Transnistria

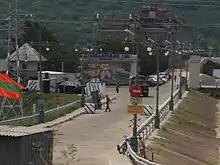
Russian soldiers at the border between Transnistria and Moldova at Dubăsari

The opposition Narodovlastie party and Power to the People movement were outlawed at the beginning of 2000 and eventually dissolved.